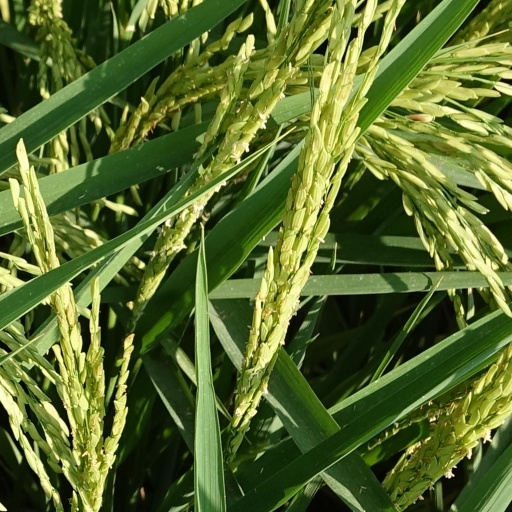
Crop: rice